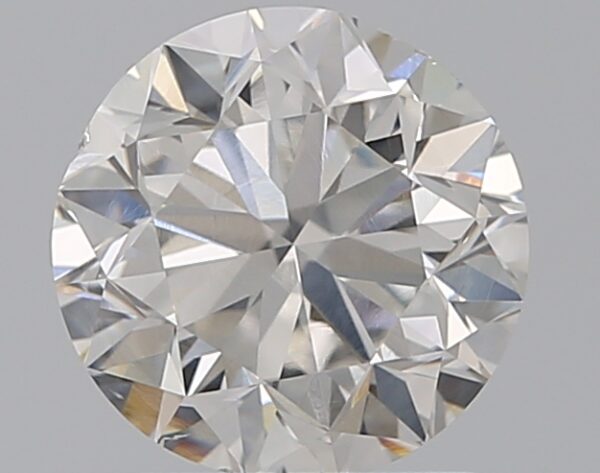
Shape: round
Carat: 1.5
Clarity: SI1
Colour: G
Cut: GD
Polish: EX
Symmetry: VG
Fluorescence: N
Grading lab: GIA
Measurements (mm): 6.97 x 7.07 x 4.61